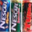
Label: can